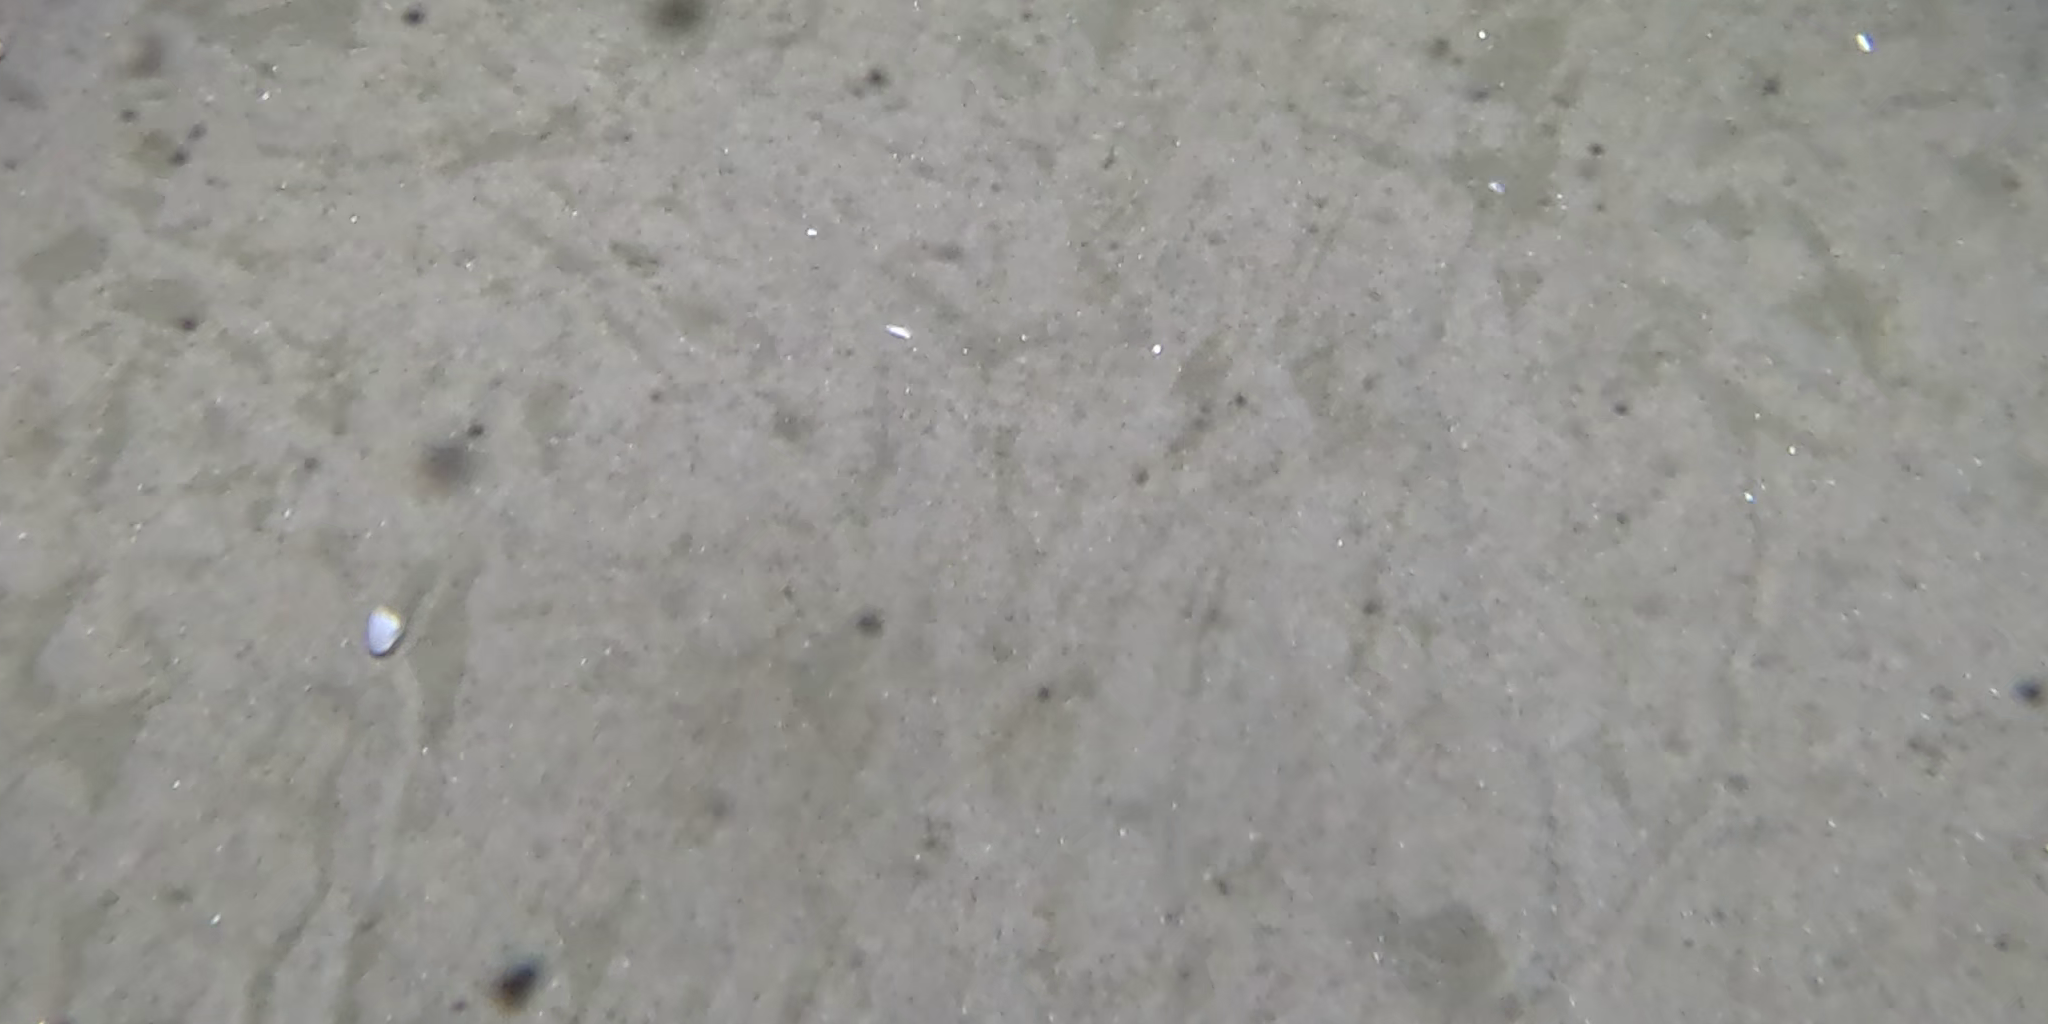
Seabed habitat: sand